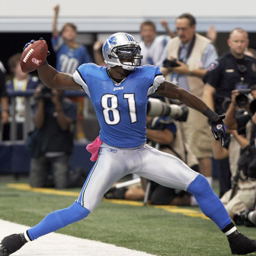
american football player celebrates a-yard touchdown against sports team during second half of a football game .